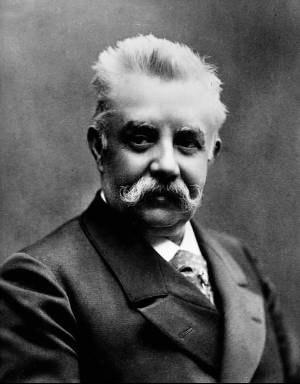
La zarzuela est un genre théâtral lyrique espagnol né au XVIIᵉ siècle.